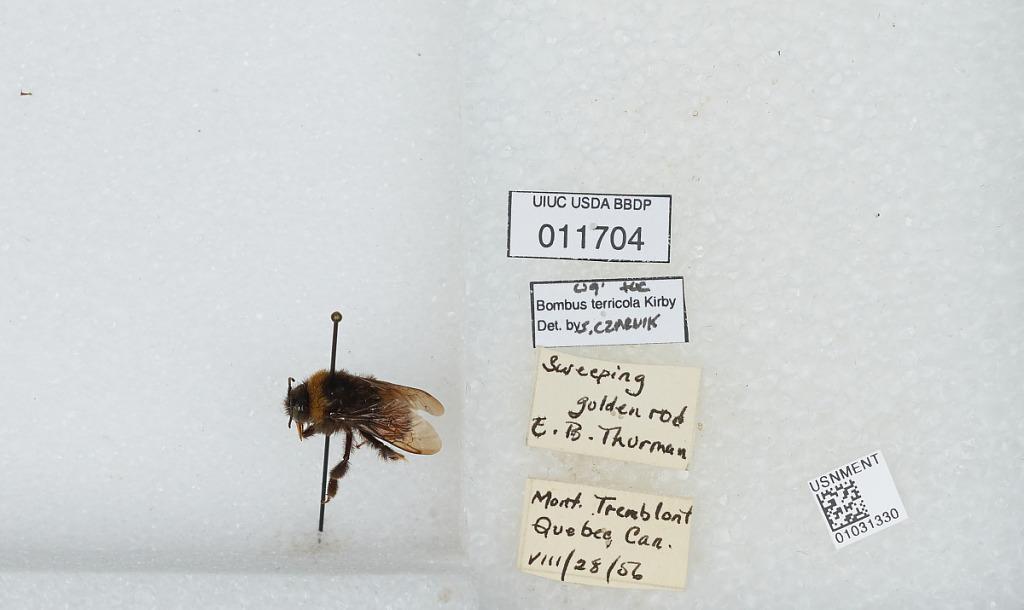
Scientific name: Bombus (Bombus) terricola Kirby
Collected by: E. Thurman
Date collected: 1956-8-28
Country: Canada
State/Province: Quebec
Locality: Mont Tremblant
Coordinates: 46.1614, -74.5603
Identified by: Czarnik, S.